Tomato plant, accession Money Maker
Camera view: bottom (45 deg); turntable rotation: 300 degrees
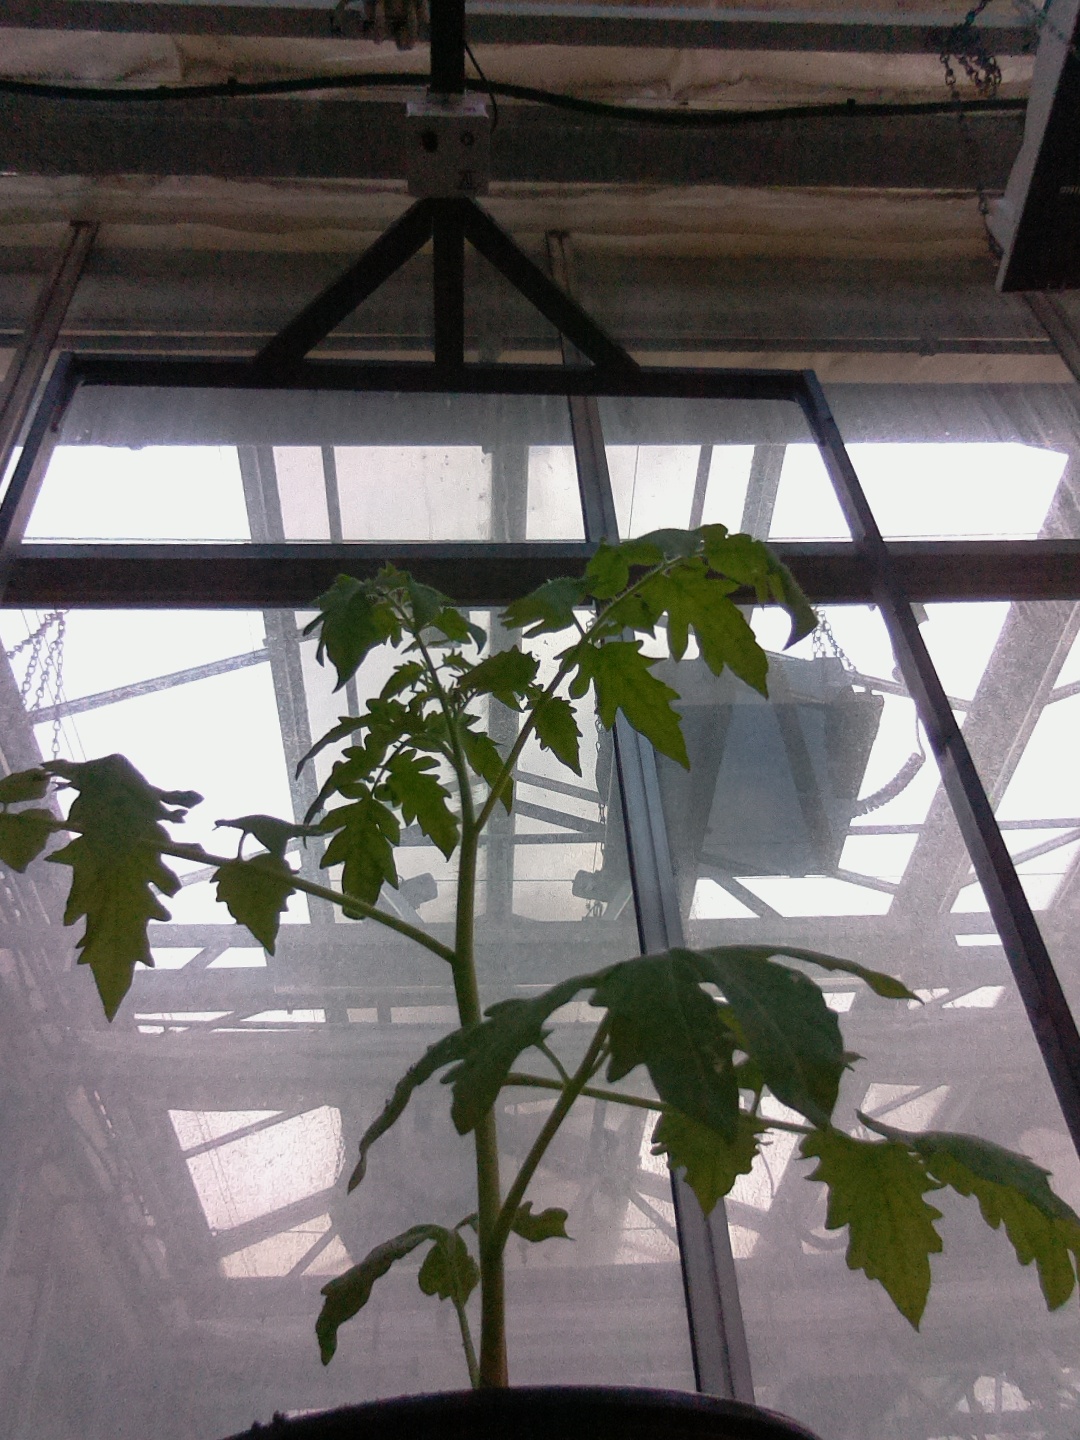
BBCH growth stage 13: 6 of true leaves visible